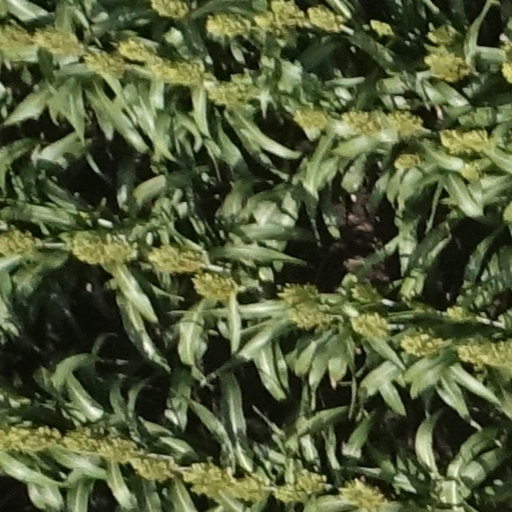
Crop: sorghum